Gustav Adolf Michaelis

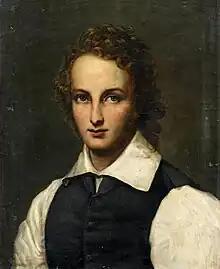
Gustav Adolf Michaelis, oil painting by Karl Aubel in 1820

Gustav Adolf Michaelis (9 July 1798 – 8 August 1848) was a German obstetrician who was a native of Kiel.